Independence Air

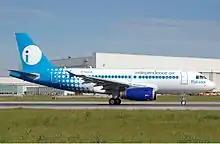
Independence Air Airbus A319 in 2005.

From the airline's beginning, its fleet mix was cited as one of the causes of its financial troubles. Independence Air's fleet ebbed and flowed in an attempt to stay in business. In February 2005, the airline canceled the lease on more than 20 Bombardier CRJ200 jets and British Aerospace Jetstream 41 turbo-prop planes.